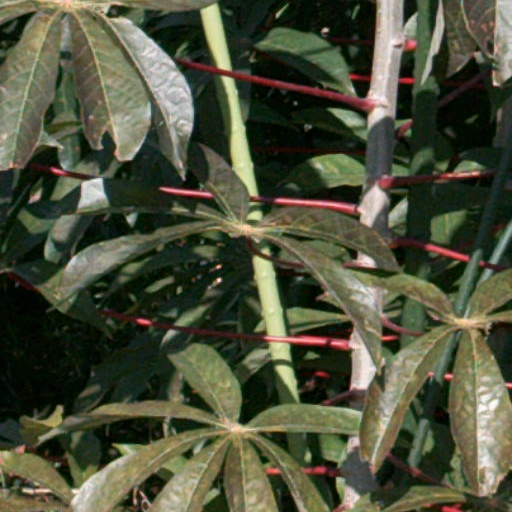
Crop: cassava